Palazzo Memmo Martinengo Mandelli

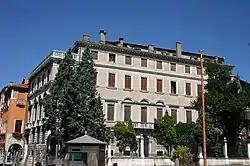
Side view of the palazzo

Palazzo Memmo Martinengo Mandelli (also known as Ca' Memmo) is a palace in Venice, Italy, located in the Cannaregio district, overlooking the left side of the Grand Canal, between Palazzo Gritti Dandolo and the Church of San Marcuola.